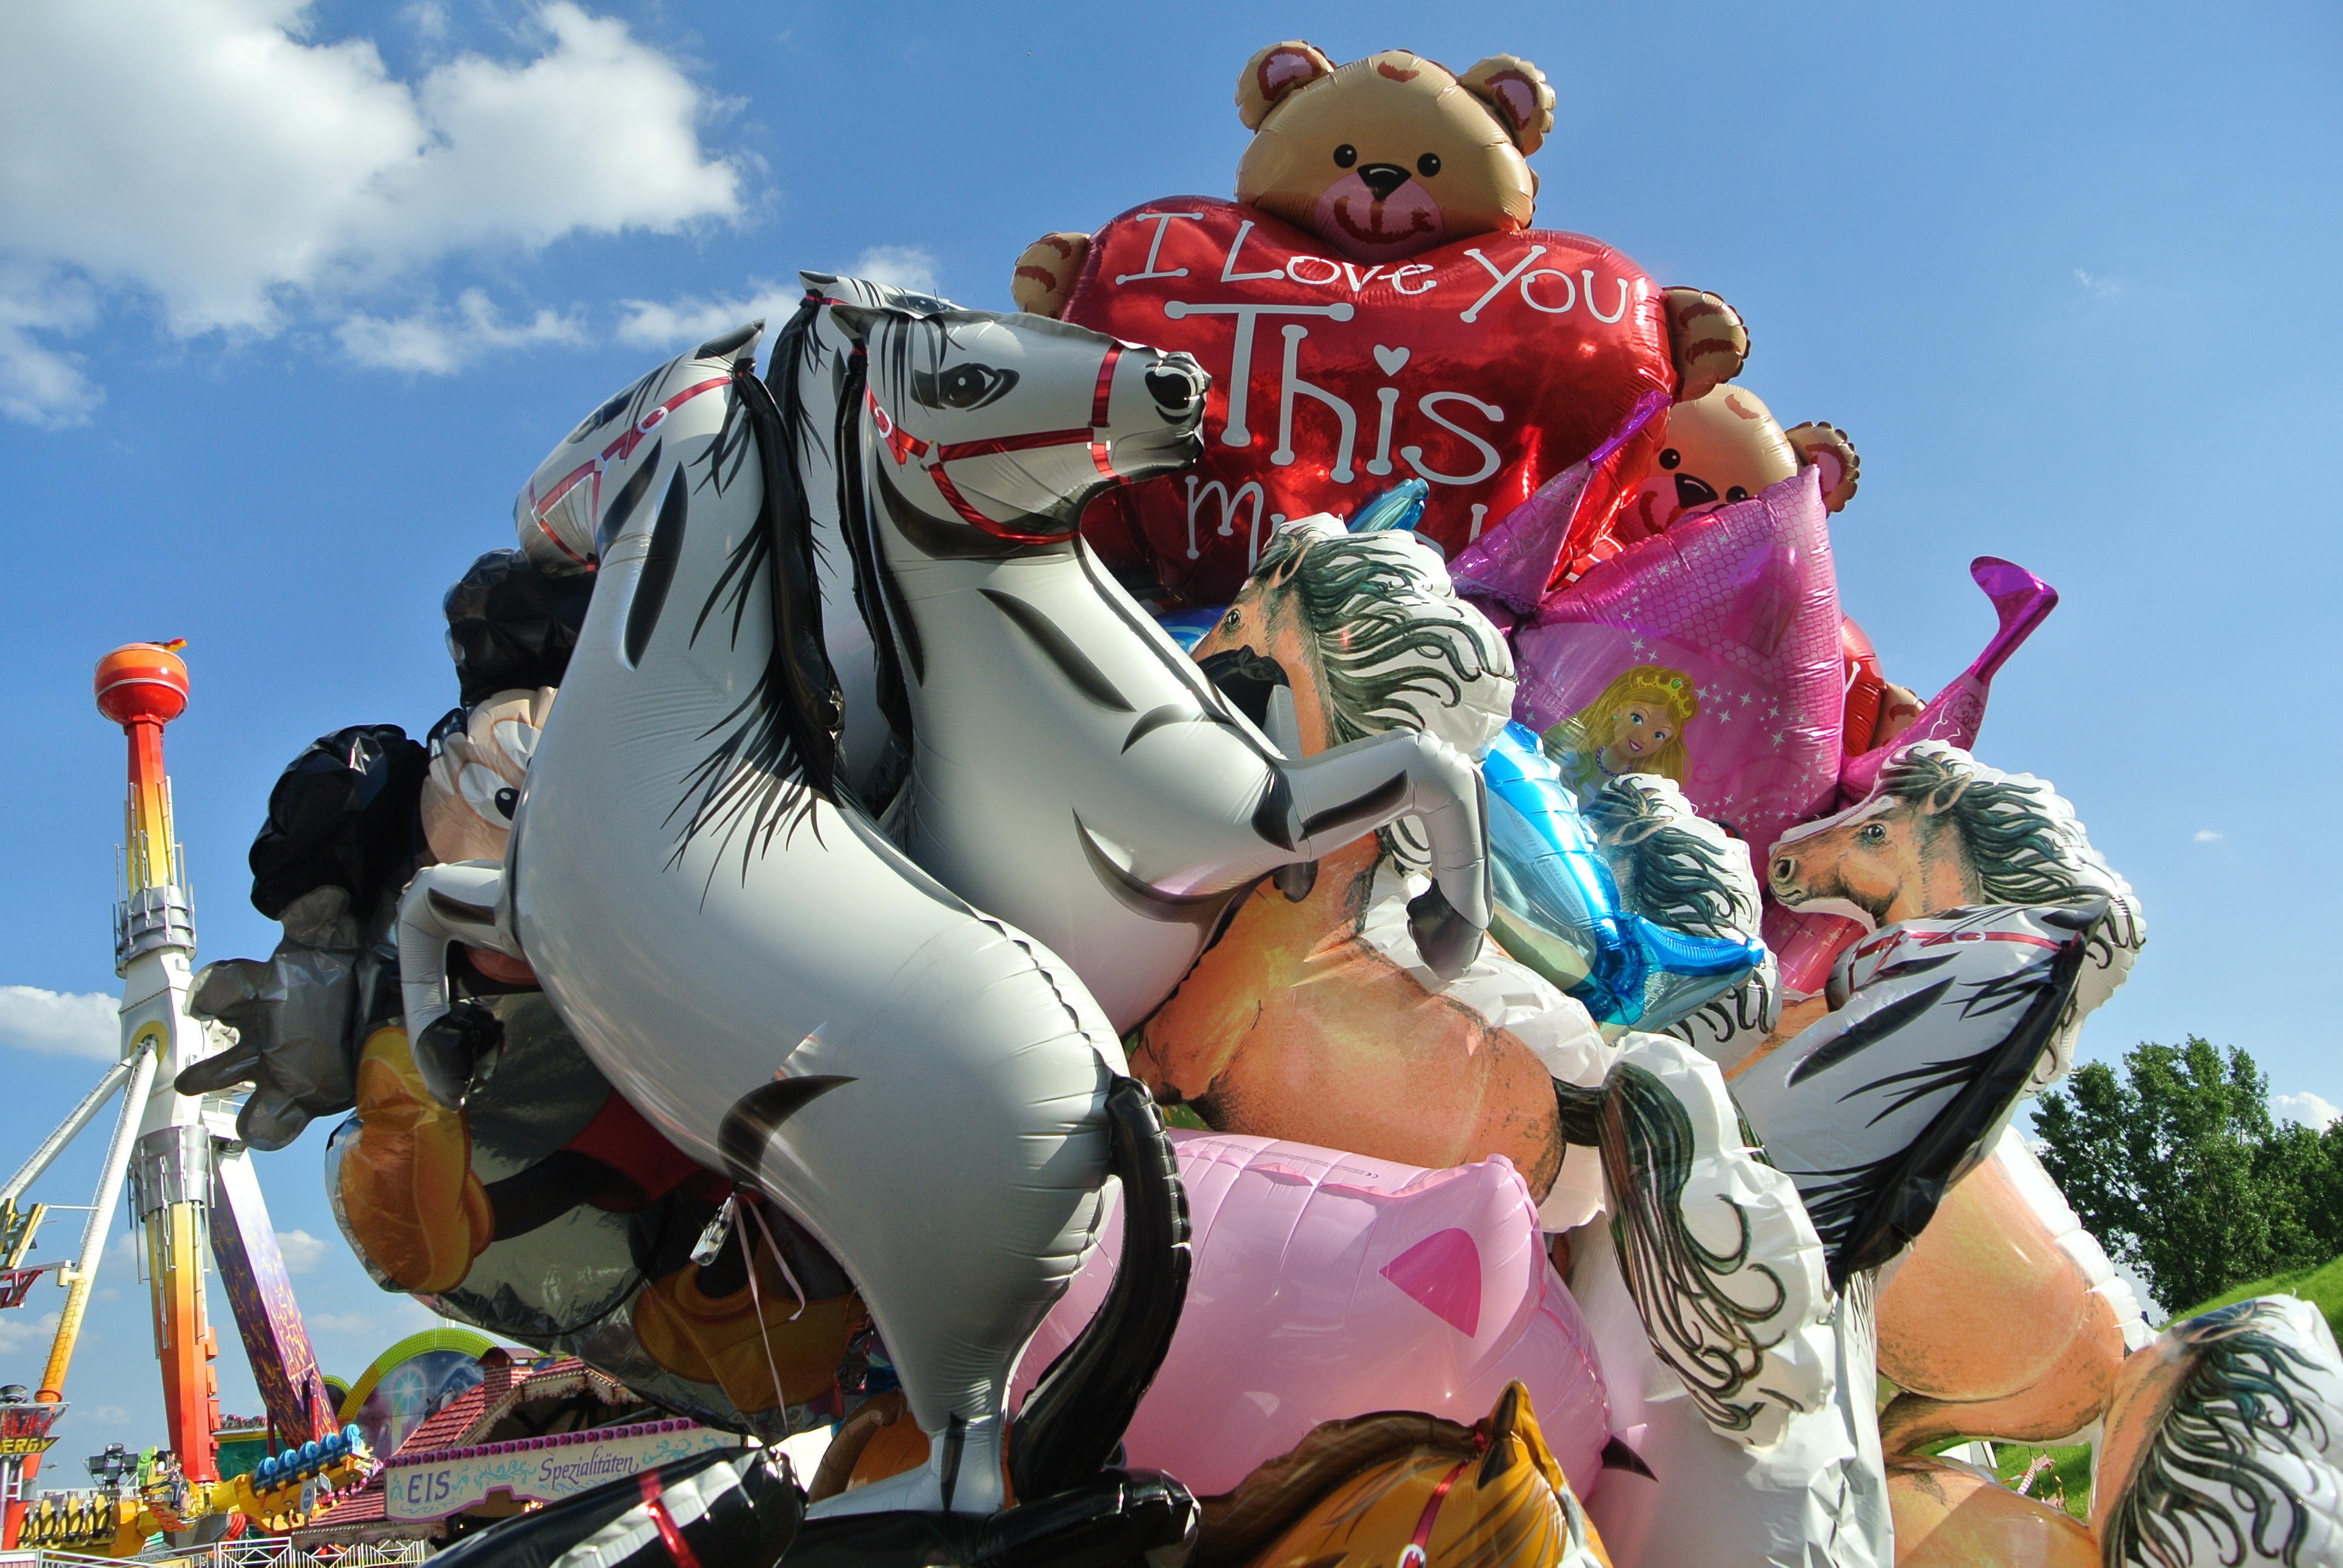
air, fly, summer, carnival, amusement park, park, colorful, extreme sport, leisure, toy, festival, fun, resort, balloons, anime, helium, kamble, helliumballons